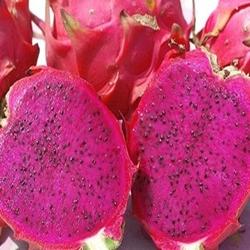
Label: Dragonfruit